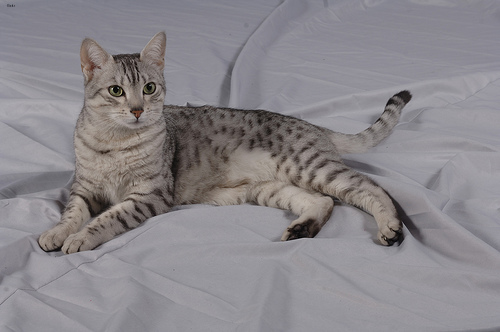
Animal: cat
Breed: egyptian_mau